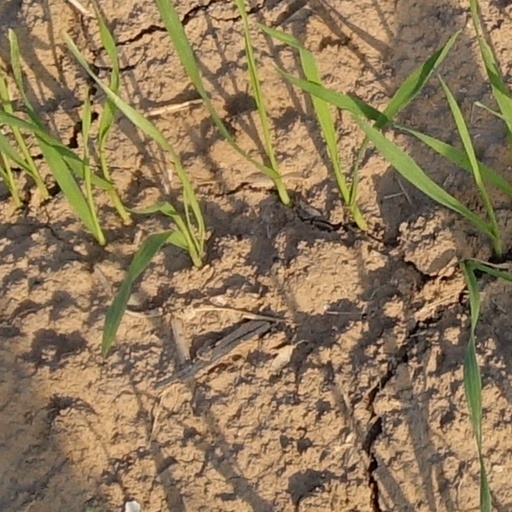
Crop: wheat